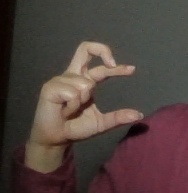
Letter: thal